Lactarius torminosus

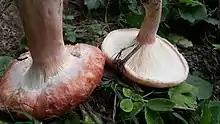
"Lactarius torminosus" (left) with "L. pubescens" (right)

The woolly cap margin, pinkish tones in the cap, acrid latex, and association with birch are reliable field characteristics to help identify "L. torminosus". However, there are several hairy "Lactarius" species with which it is often confused, and sometimes examination of microscopic characteristics is necessary to distinguish between them. The closely related "L. torminosulus" is a dwarf version of "L. torminosus", an arctic species associated with the birches "Betula nana" or "B. glandulosa". Immature fruit bodies of "L. scrobiculatus" resemble "L. torminosus", but they have a white latex that soon turns yellow upon exposure to air, and their stems have shiny depressed spots. The caps of the poorly known species "L. cilicioides" are not zonate, and its spores are smaller. "L. pubescens" is physically quite similar, but can be distinguished by its paler color and smaller spores (6.0–7.5 by 5.0–6.5 μm). "L. controversus" has a cap margin that is not as hairy, whitish to cream-colored gills, and larger spores measuring 7.5–10 by 6–7.5 μm. "L. mairei" has a coloration similar to "L. torminosus", but is rarer and typically found associated with oak trees on calcareous soil. Known only from North Carolina and western Canada, "L. subtorminosus" was named for its similarity to "L. torminosus". It can be distinguished by its mild-tasting latex and smaller, roughly spherical spores measuring 5.5–7 by 5.5–6.5 μm. In North America, "L. psammicola" grows with eastern hardwoods and "L. subvillosus" appears in tanoak-madrone woodland.